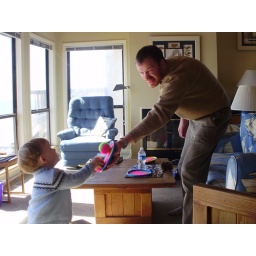
Playing ball in the house